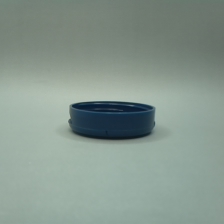
Color: blue
Cap type: flip-top cap